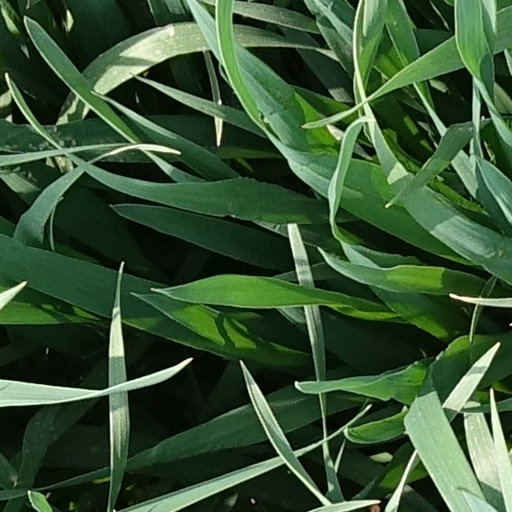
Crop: wheat